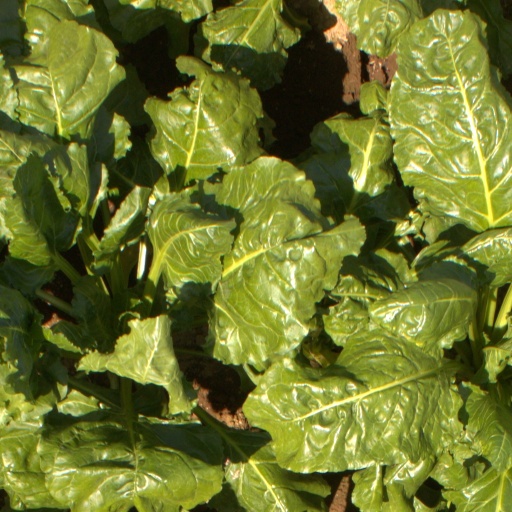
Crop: sugar beet